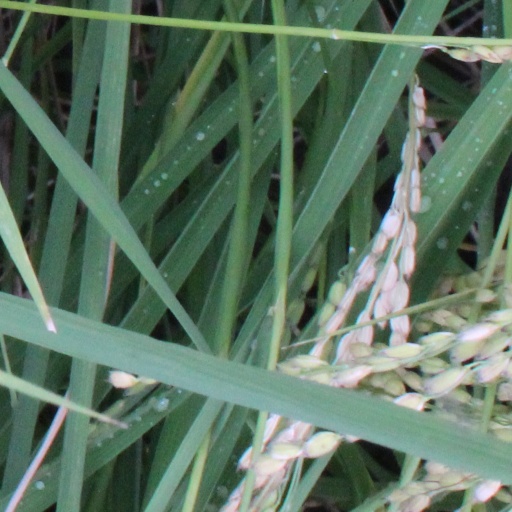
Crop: rice